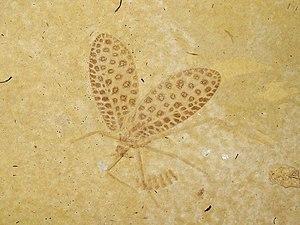
Le massif du Luberon est un massif montagneux peu élevé qui s'étend d'est en ouest entre les Alpes-de-Haute-Provence et le département de Vaucluse, en France. La première mention du massif est antérieure au début de l'ère chrétienne. La forme moderne Luberon est attestée à partir du XVIIIᵉ siècle.
Céreste est une commune française située dans le département des Alpes-de-Haute-Provence, en région Provence-Alpes-Côte d'Azur.
La réserve naturelle nationale géologique du Luberon est une réserve naturelle nationale située en Provence-Alpes-Côte d'Azur. Classée en 1987, elle occupe une surface de 397,84 hectares et protège 28 sites géologiques de l'ère tertiaire.